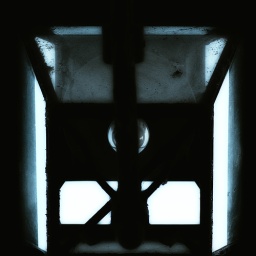
An old street lamp seen from beneath and treated with NIK Color Efex Pro 2.0.